Chirundu Bridge

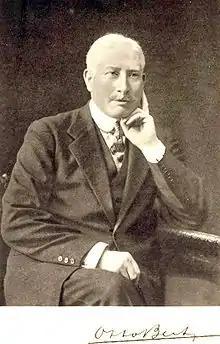
Otto Beit (1865–1930)

The first Chirundu Bridge is the Otto Beit Bridge built in 1938-9 by Dorman Long and financed by the Beit Trust, which funded most of central and southern Africa's colonial era bridges including the Beit Bridge across the Limpopo River, the Kafue Bridge, and the Luangwa Bridge. The Otto Beit Bridge was the first modern suspension bridge outside the United States built with parallel wire cables. It has a span of 382 m (main span 320 m). As it was built two decades before the Kariba Dam, the engineers had to consider the annual Zambezi flood, now tamed by the dam: hence the requirement for a single span (which the second bridge did not need). It cost £186,000 to build and was opened on 24 May 1939 by Lady Lillian Beit, widow of Otto Beit.